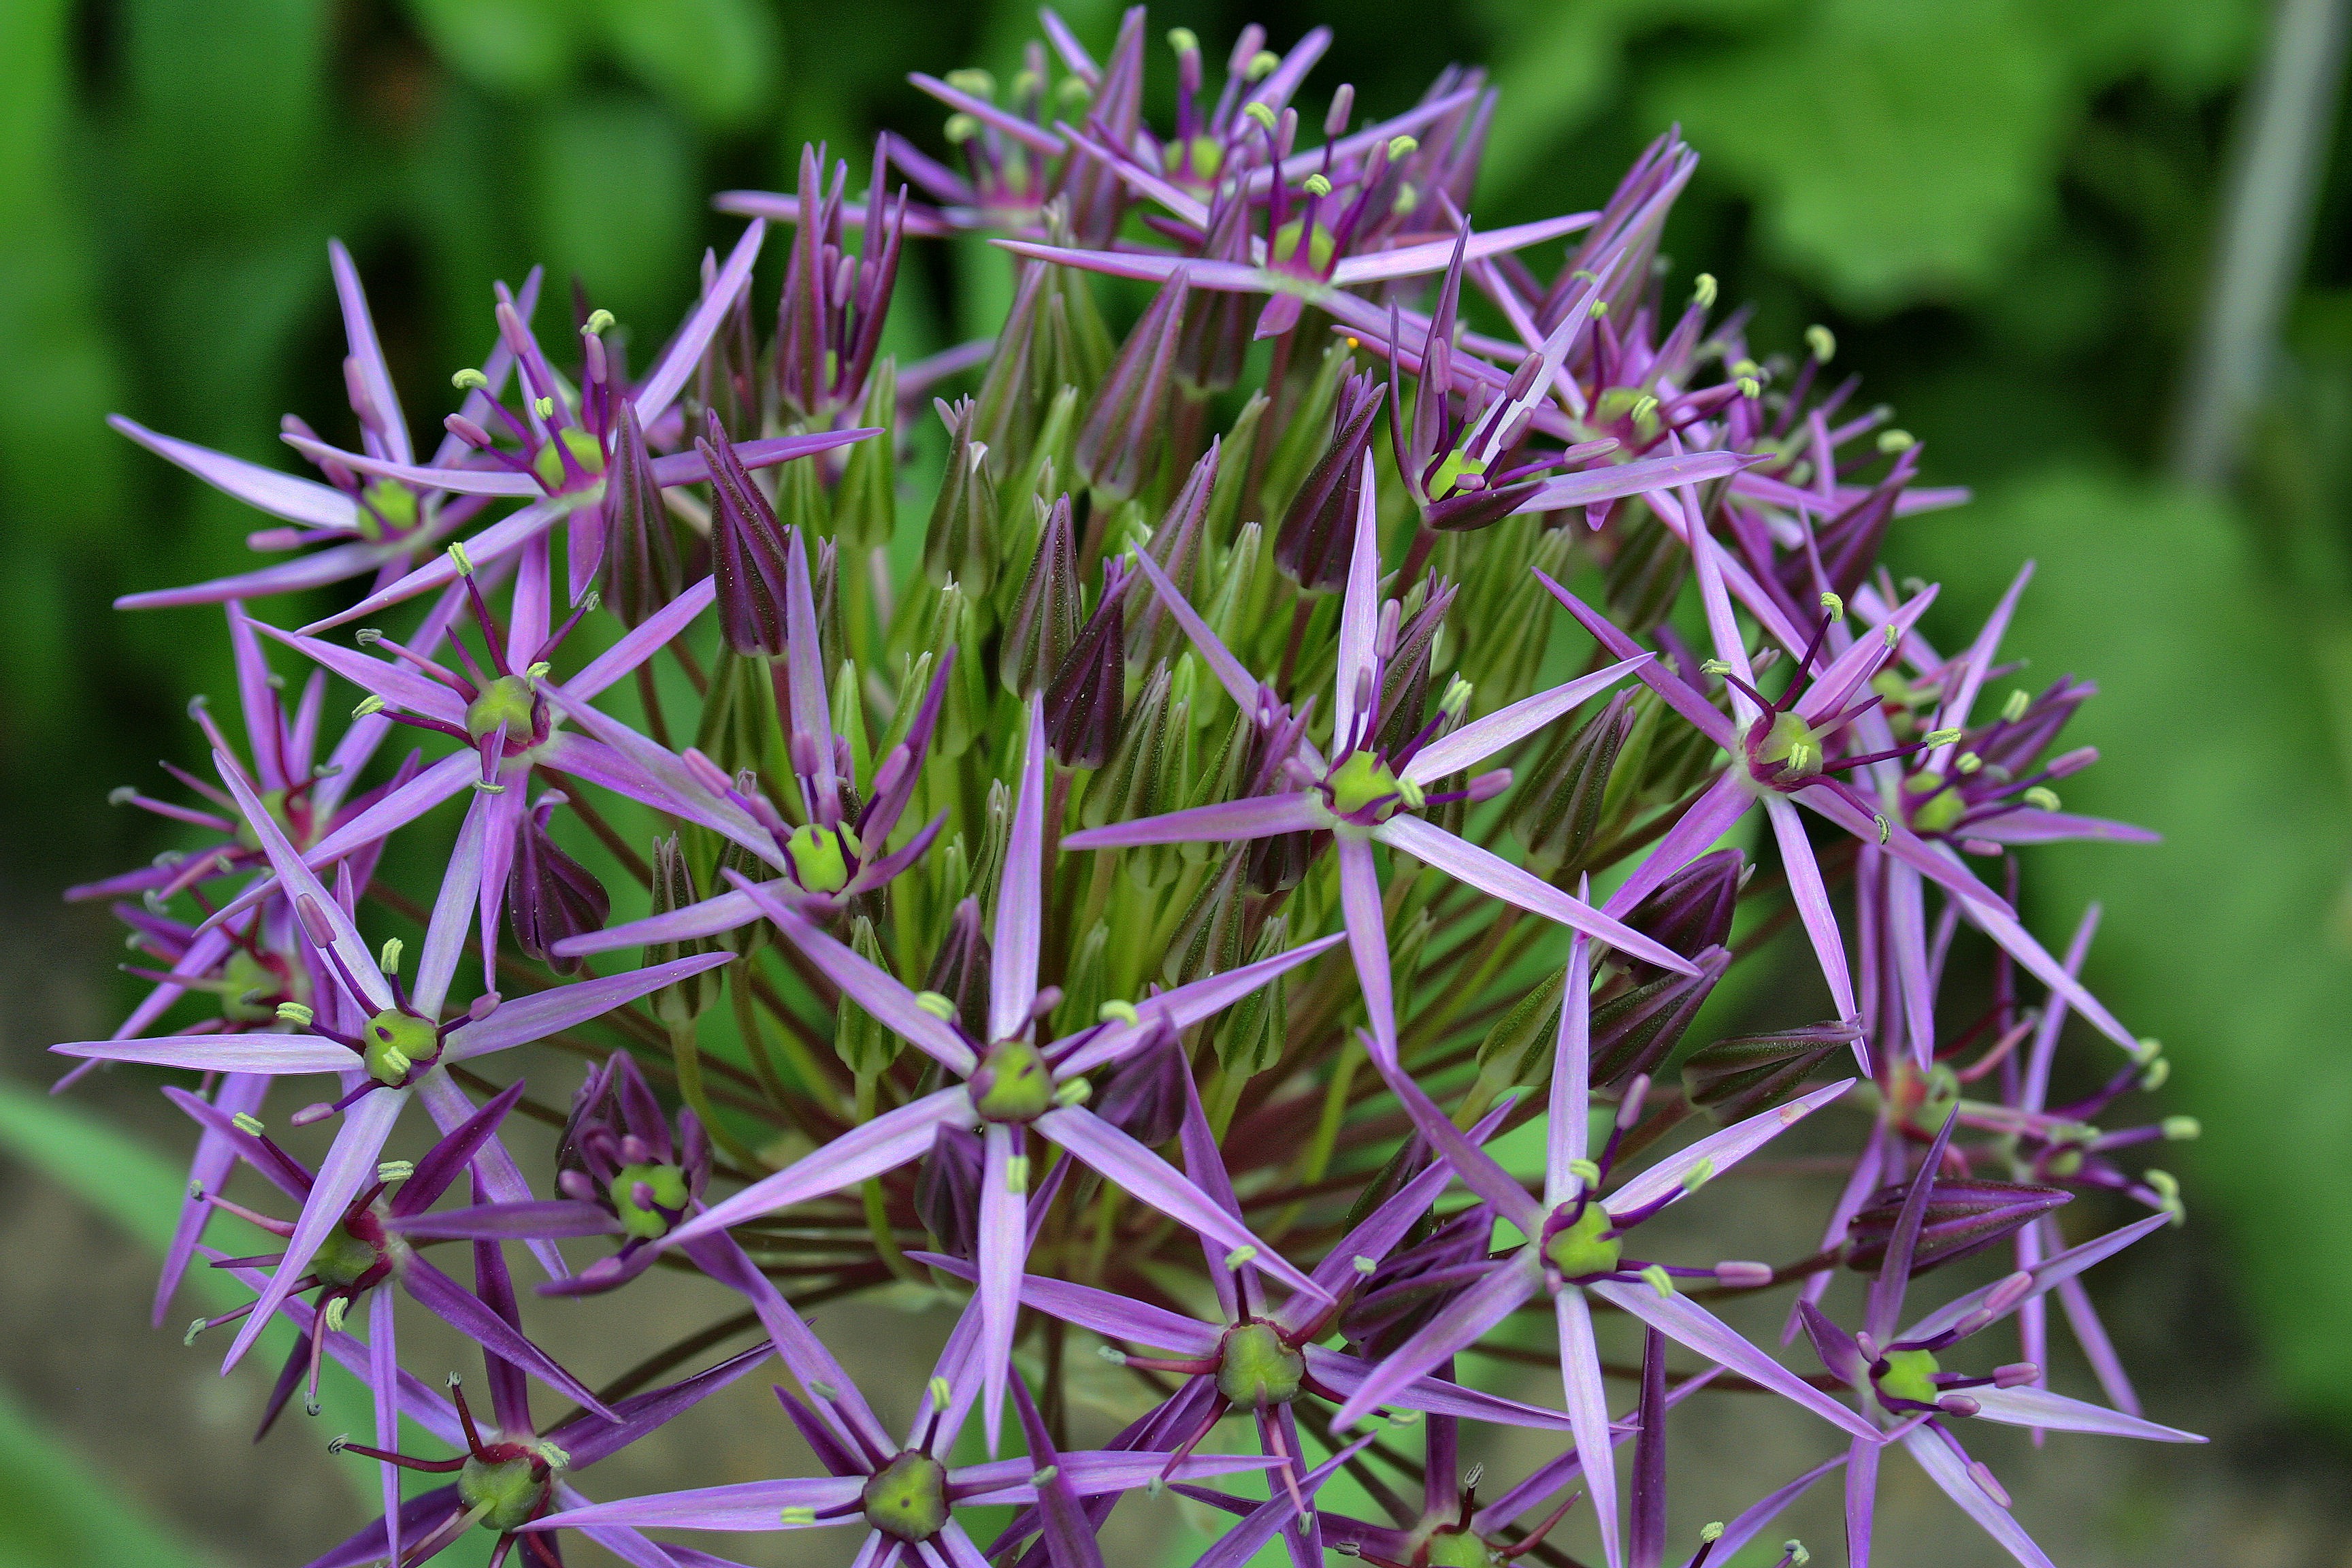
nature, grass, plant, star, flower, herb, botany, flora, lavender, wildflower, macro photography, flowering plant, plant stem, land plant, english lavender